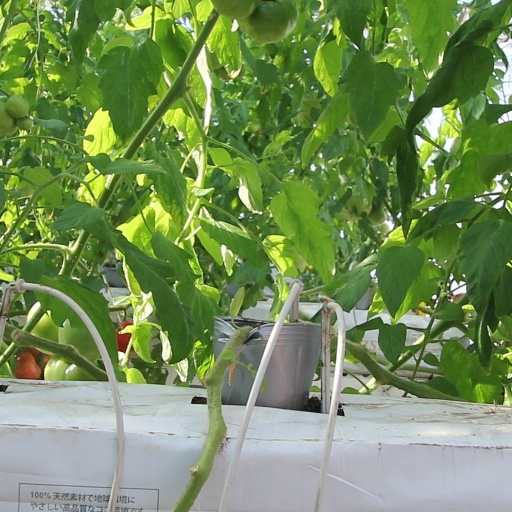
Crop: tomato